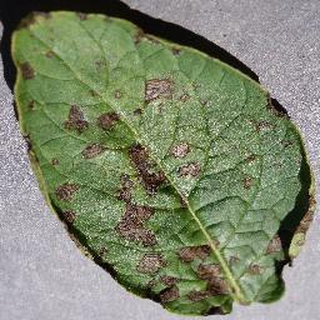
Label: potato_early_blight